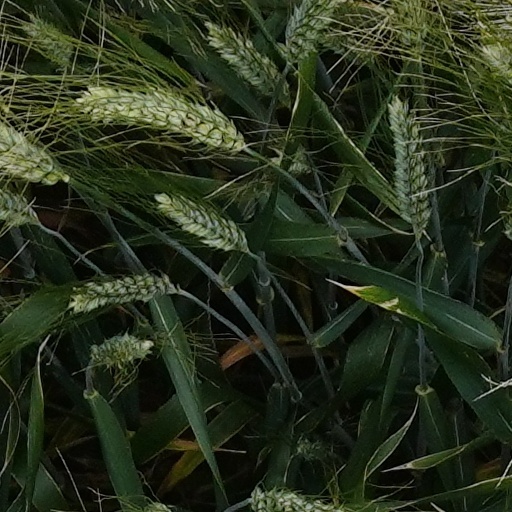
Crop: wheat